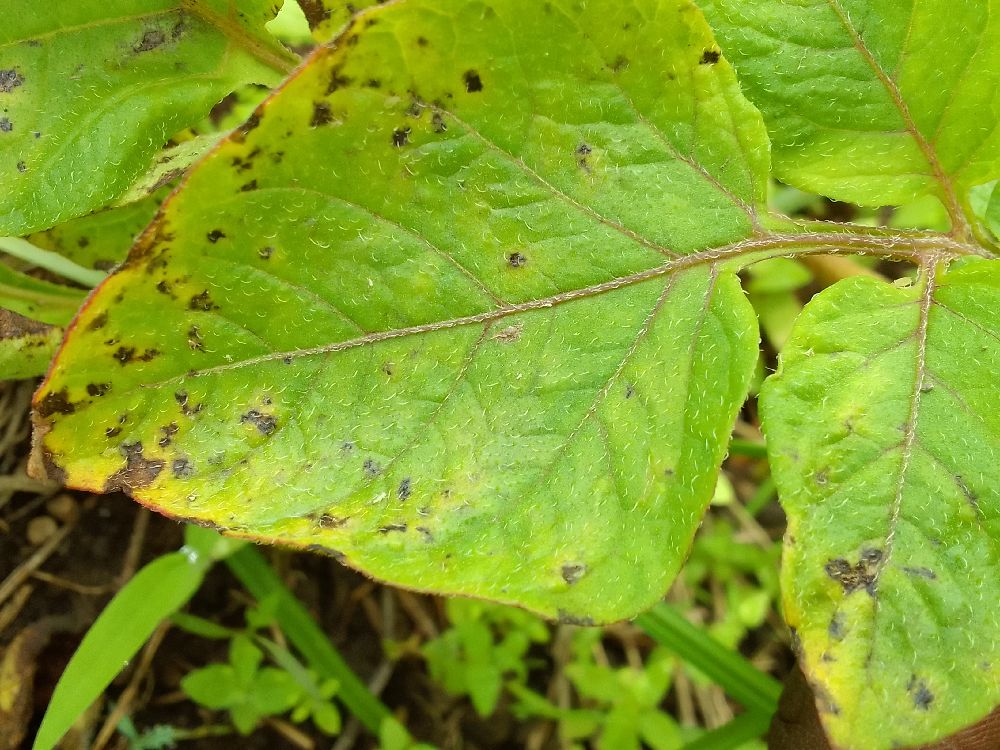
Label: Early blight